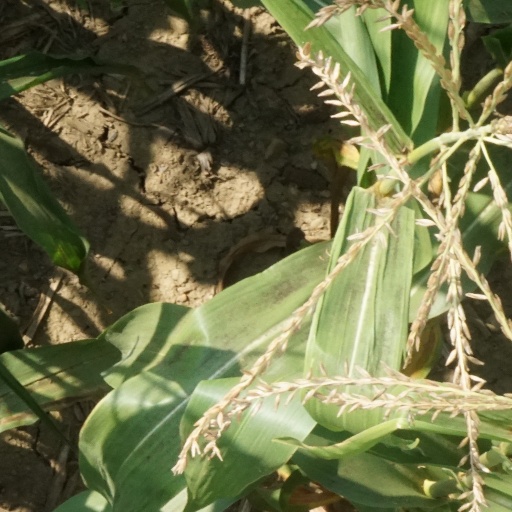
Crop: maize; corn